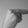
ASL letter: H